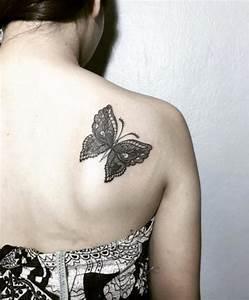
butterfly